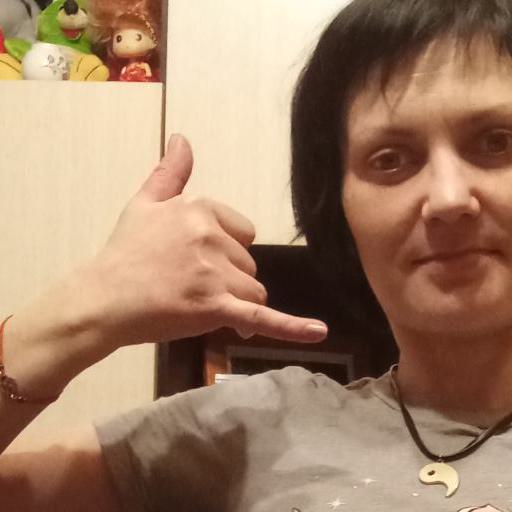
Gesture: call